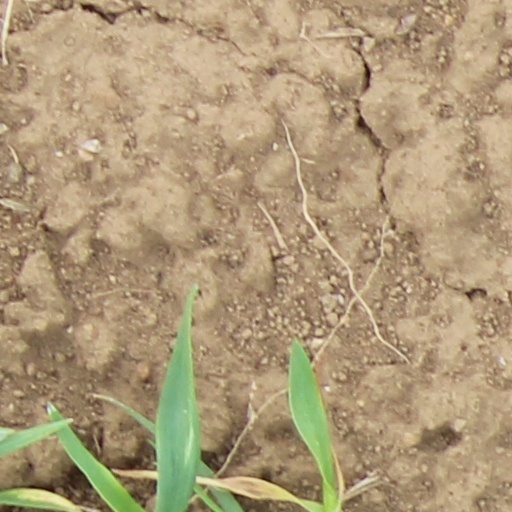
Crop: wheat